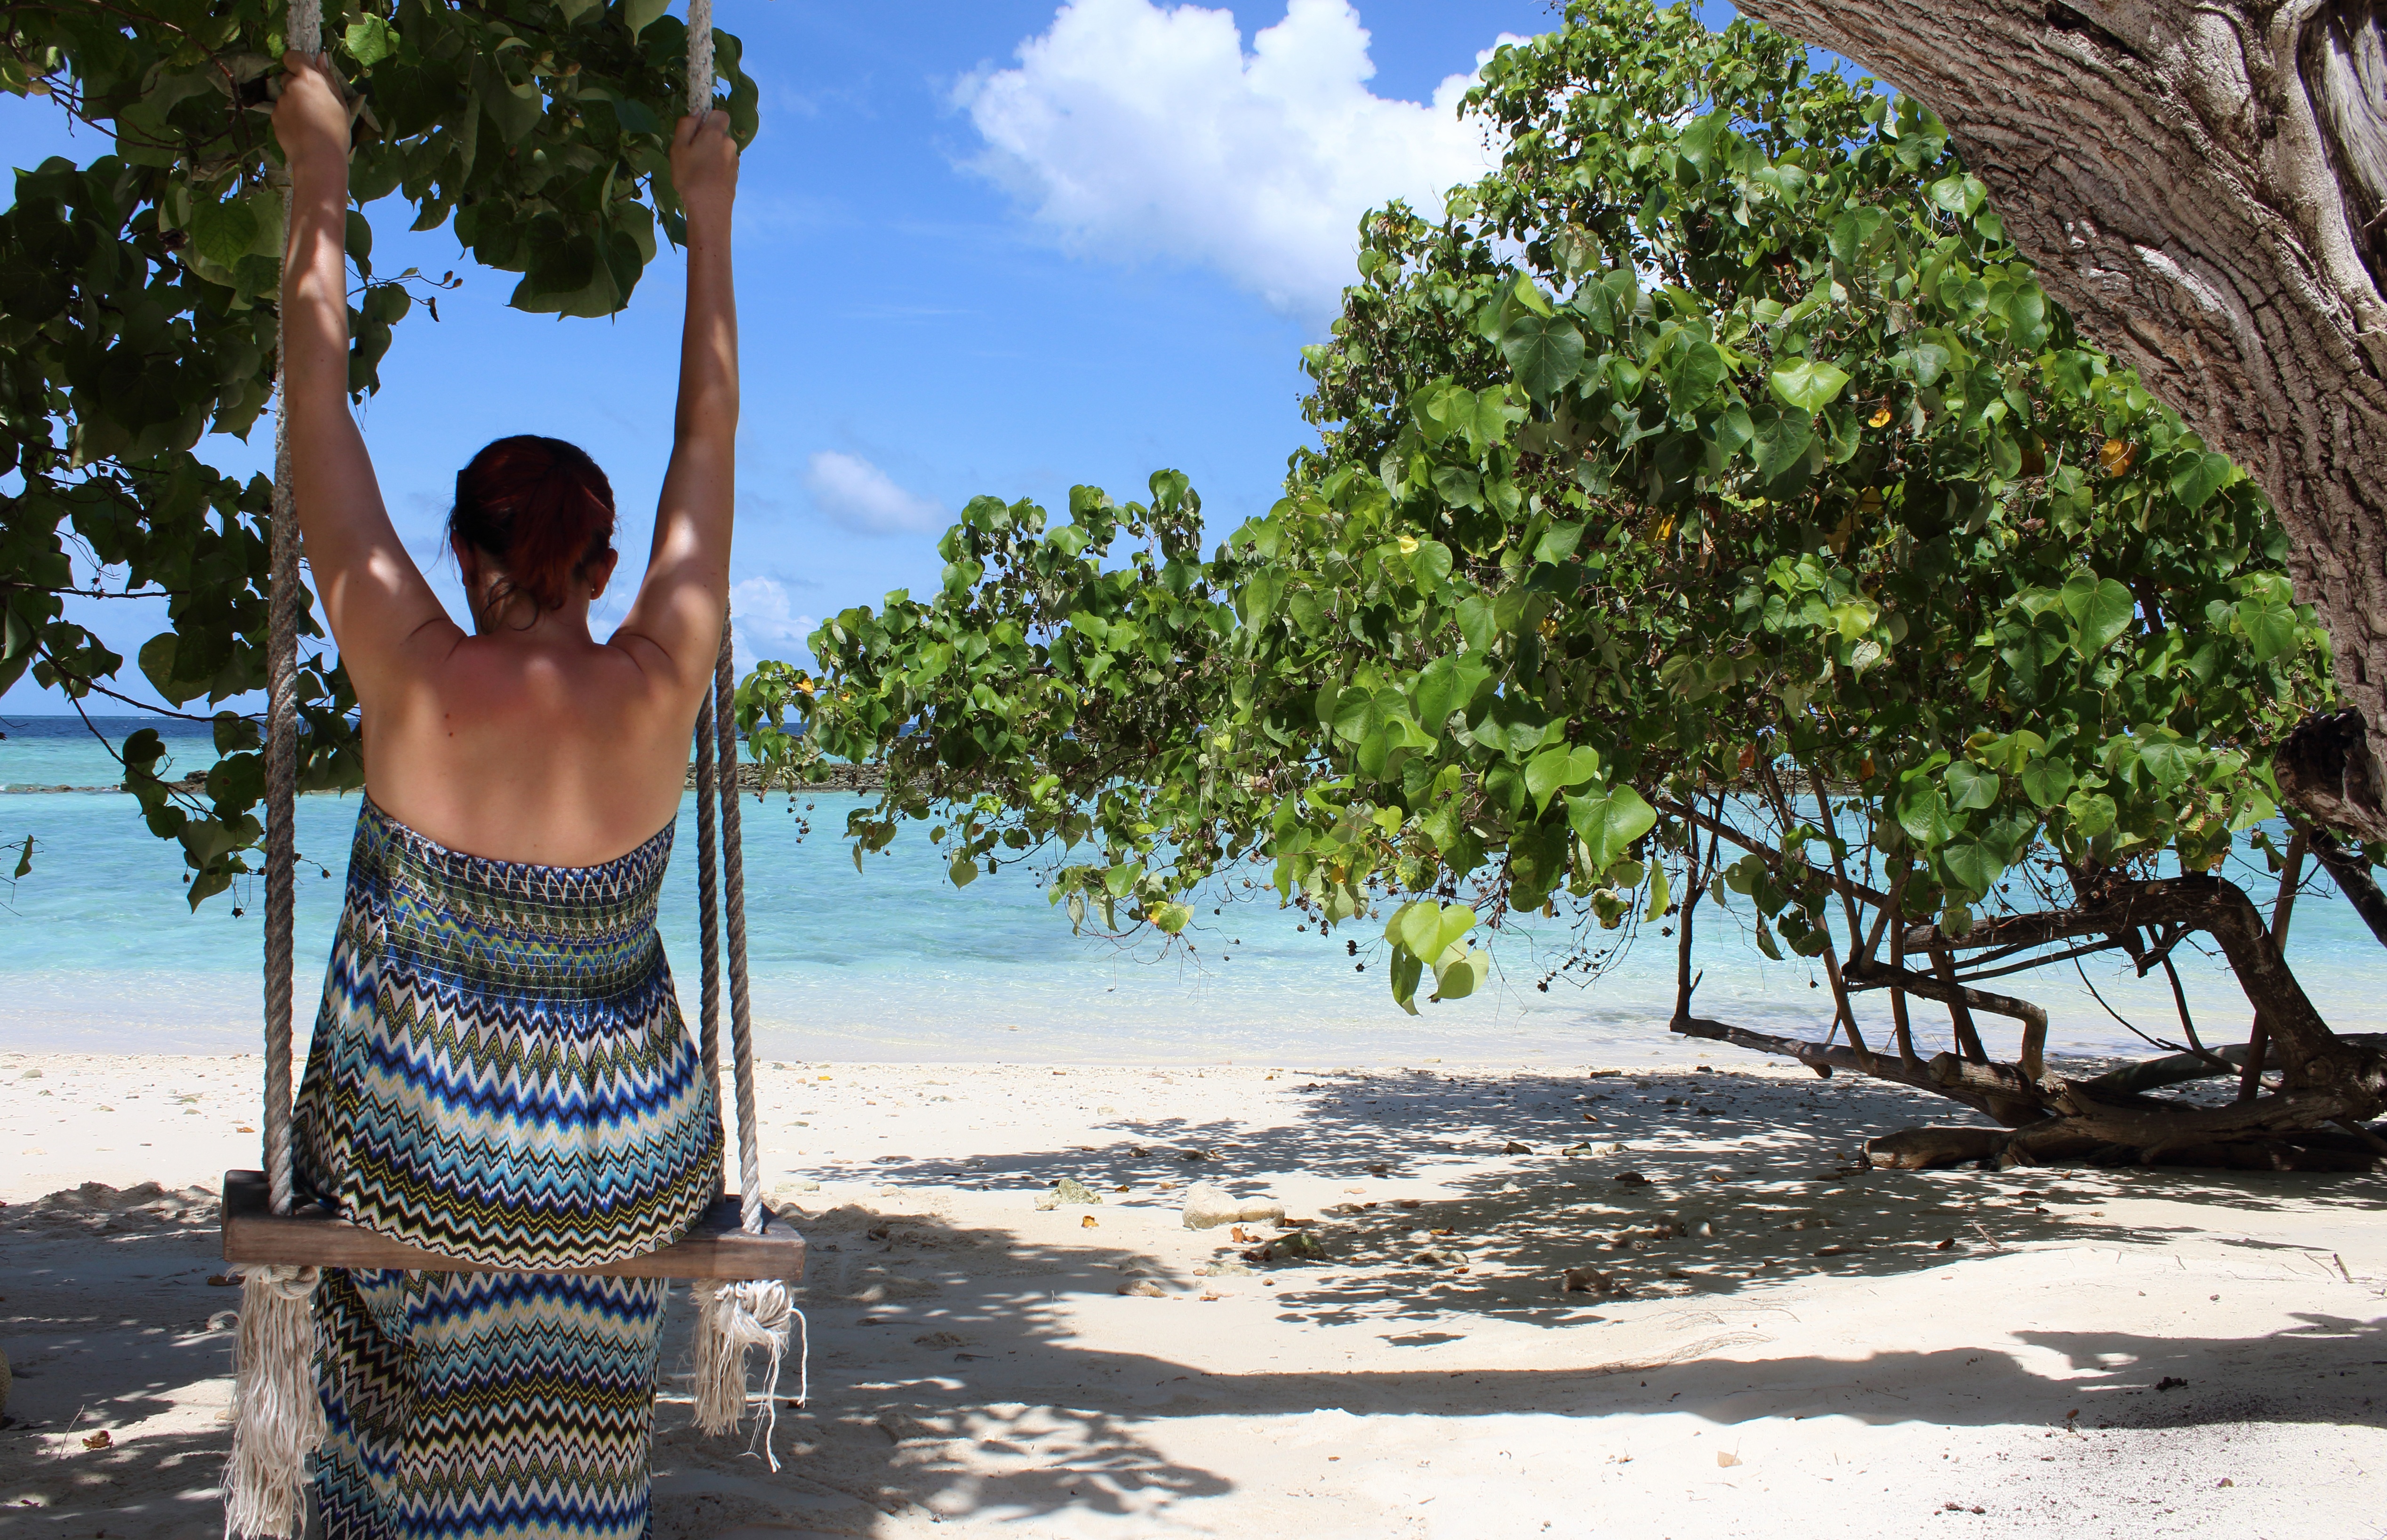
beach, sea, tree, sky, summer, vacation, travel, paradise, holiday, blue, tourism, swing, clouds, resort, holidays, caribbean, palm trees, tropics, maldives, beach sea, beach water, woman on swing, arecales